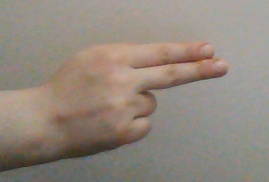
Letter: ain